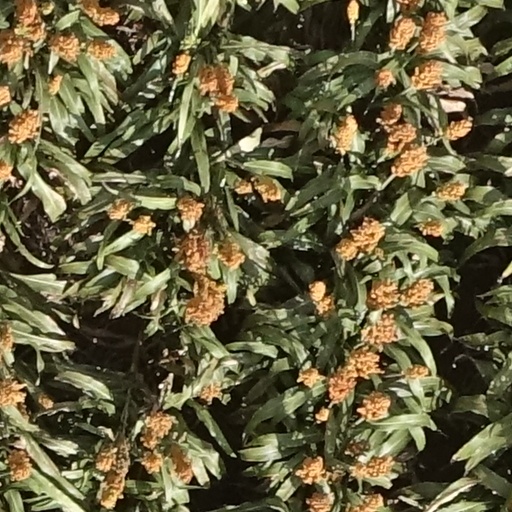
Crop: sorghum